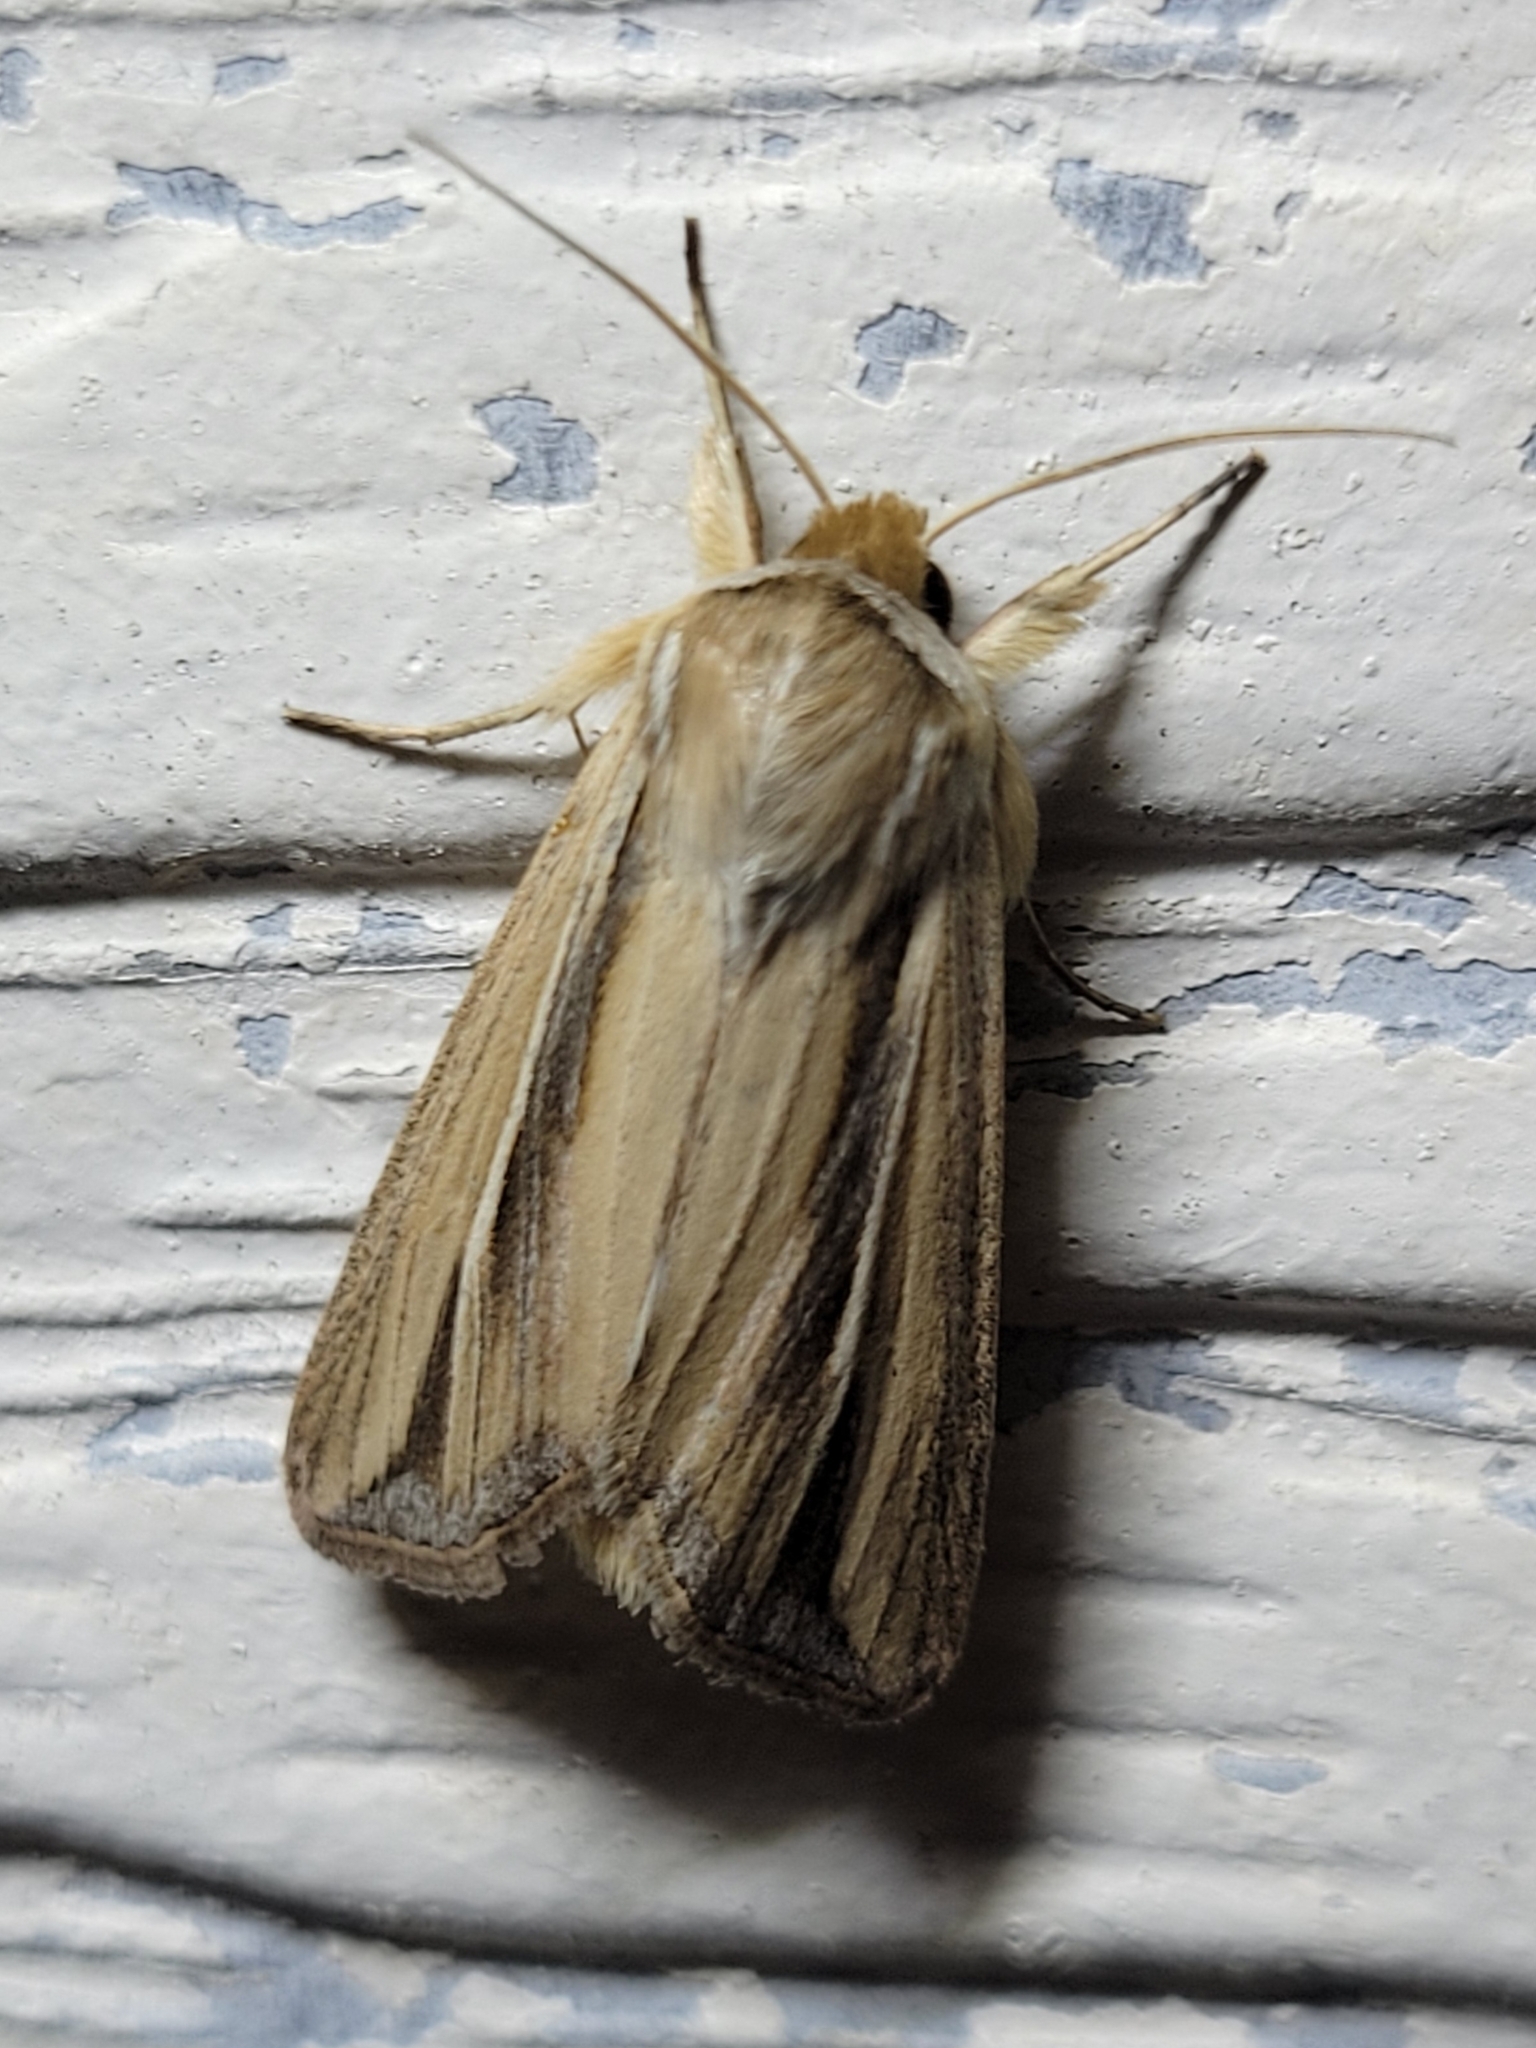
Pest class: wheathead_armyworm_Dargida_diffusa